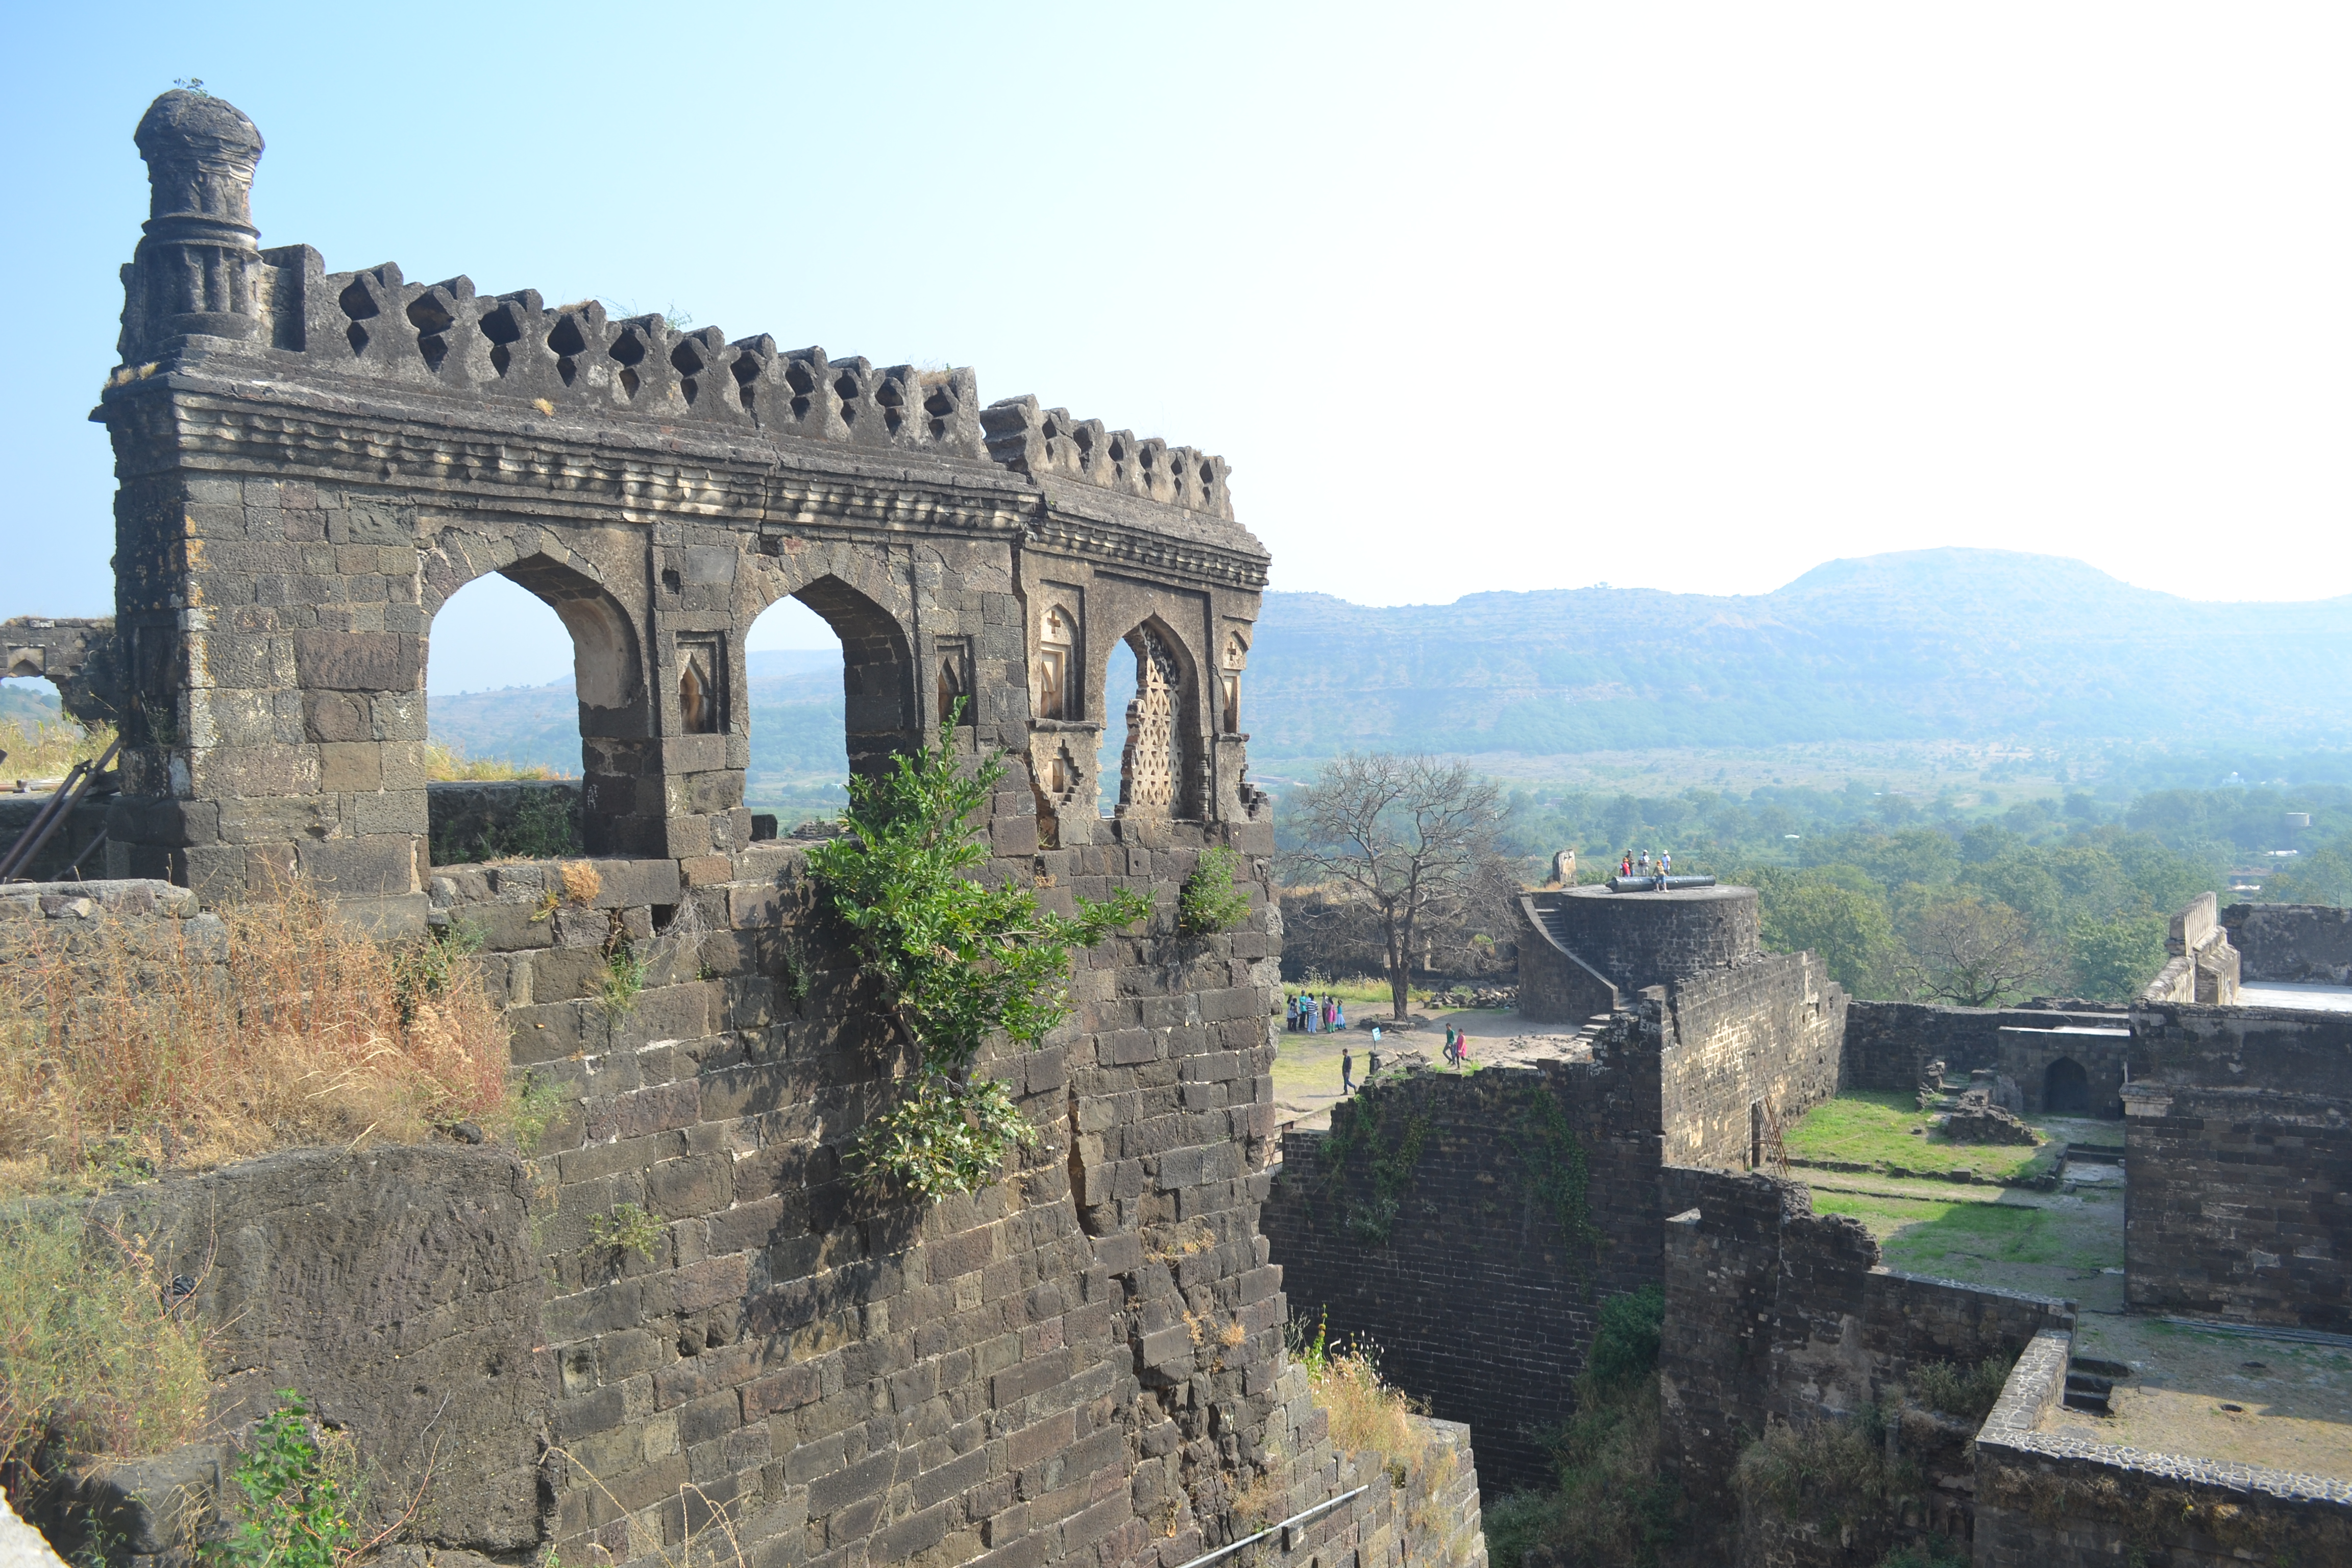
ramparts, architecture, fort, maharashtra, india, Mughal era, historic site, archaeological site, ancient history, ruins, medieval architecture, fortification, history, arch, sky, aqueduct, viaduct, building, village, unesco world heritage site